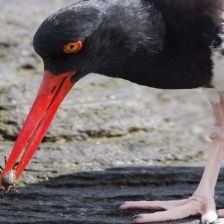
Species: OYSTER CATCHER
Scientific name: HAEMATOPUS
ImageNet parent category: oystercatcher